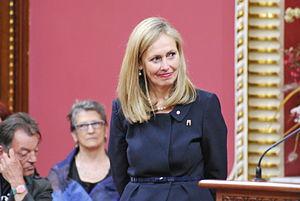
Monique F. Leroux lors de la cérémonie de remise de l'ordre national du Québec 2013.
Monique F. Leroux est une femme d'affaires québécoise. De 2008 à 2016, elle a été Présidente et chef de la direction du Mouvement Desjardins. Elle est Présidente du conseil d'administration d'Investissement Québec depuis le 27 avril 2016.